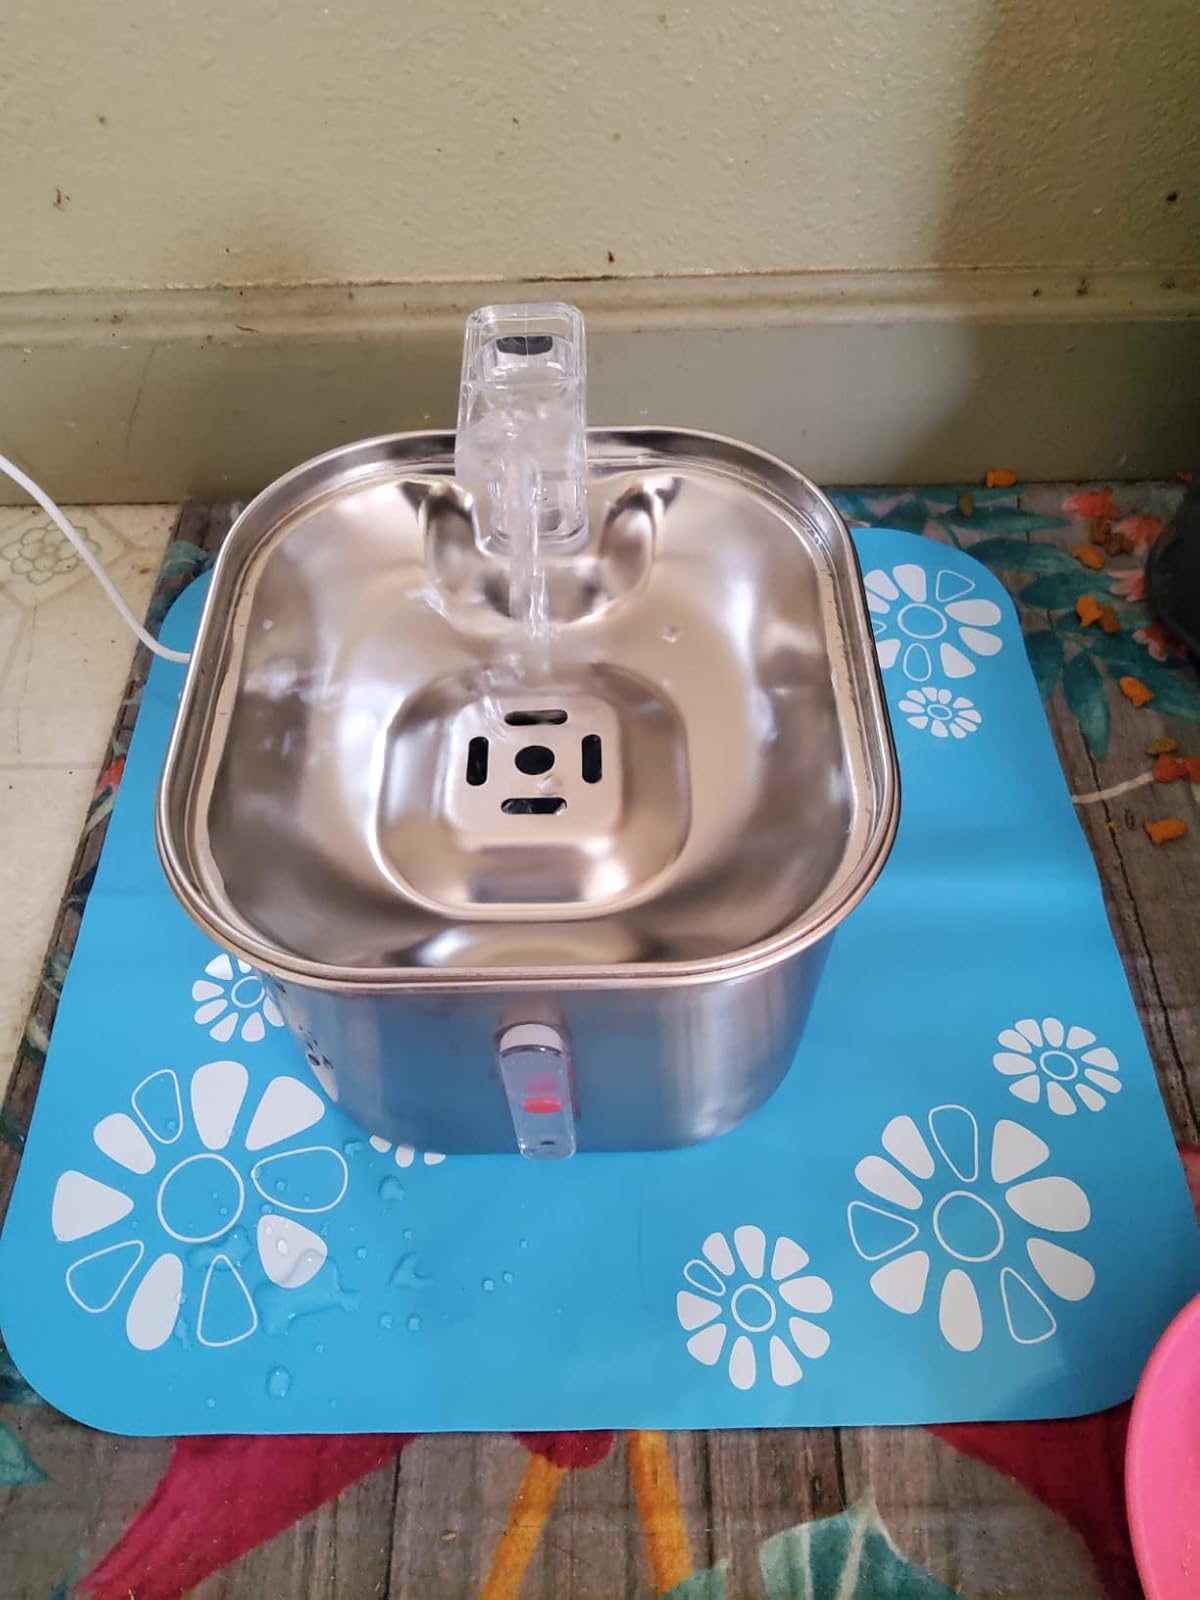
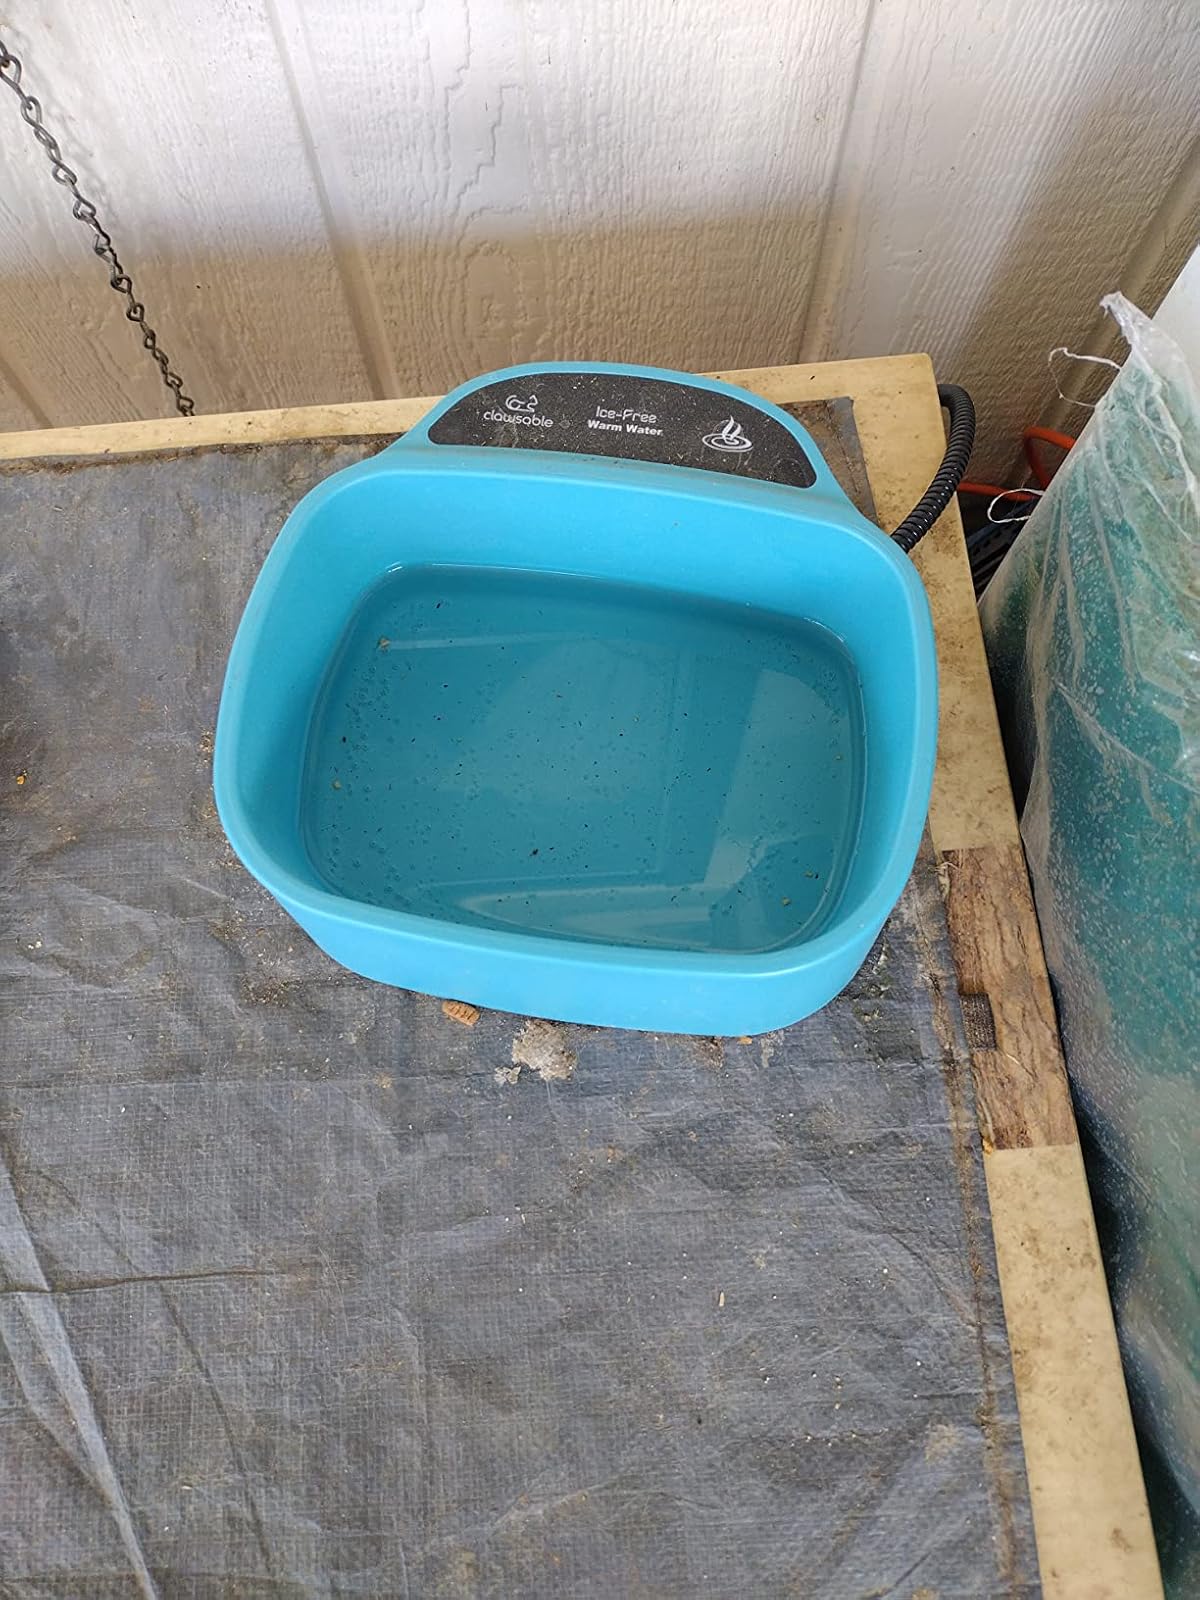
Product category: items_bowl
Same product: no